Judensau at the choir stalls of Cologne Cathedral

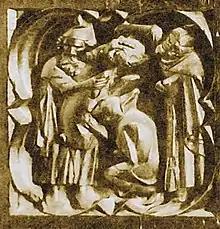
Quatrefoil showing the "Judensau" motif

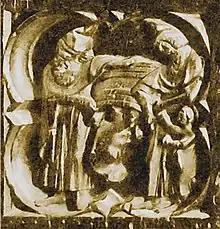
Quatrefoil showing the blood libel

The "Judensau" and blood libel motifs are wooden reliefs, which fill side-by-side two quatrefoils. The quatrefoil on the left hand side shows three men, who can be distinguished as Jews by their Jewish hats. One of them lifts up the rear end of the pig, one feeds it and one sucks at one of its teats.